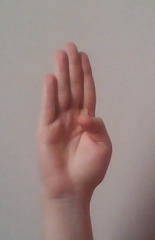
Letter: kaaf